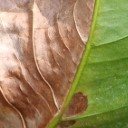
Label: Phoma